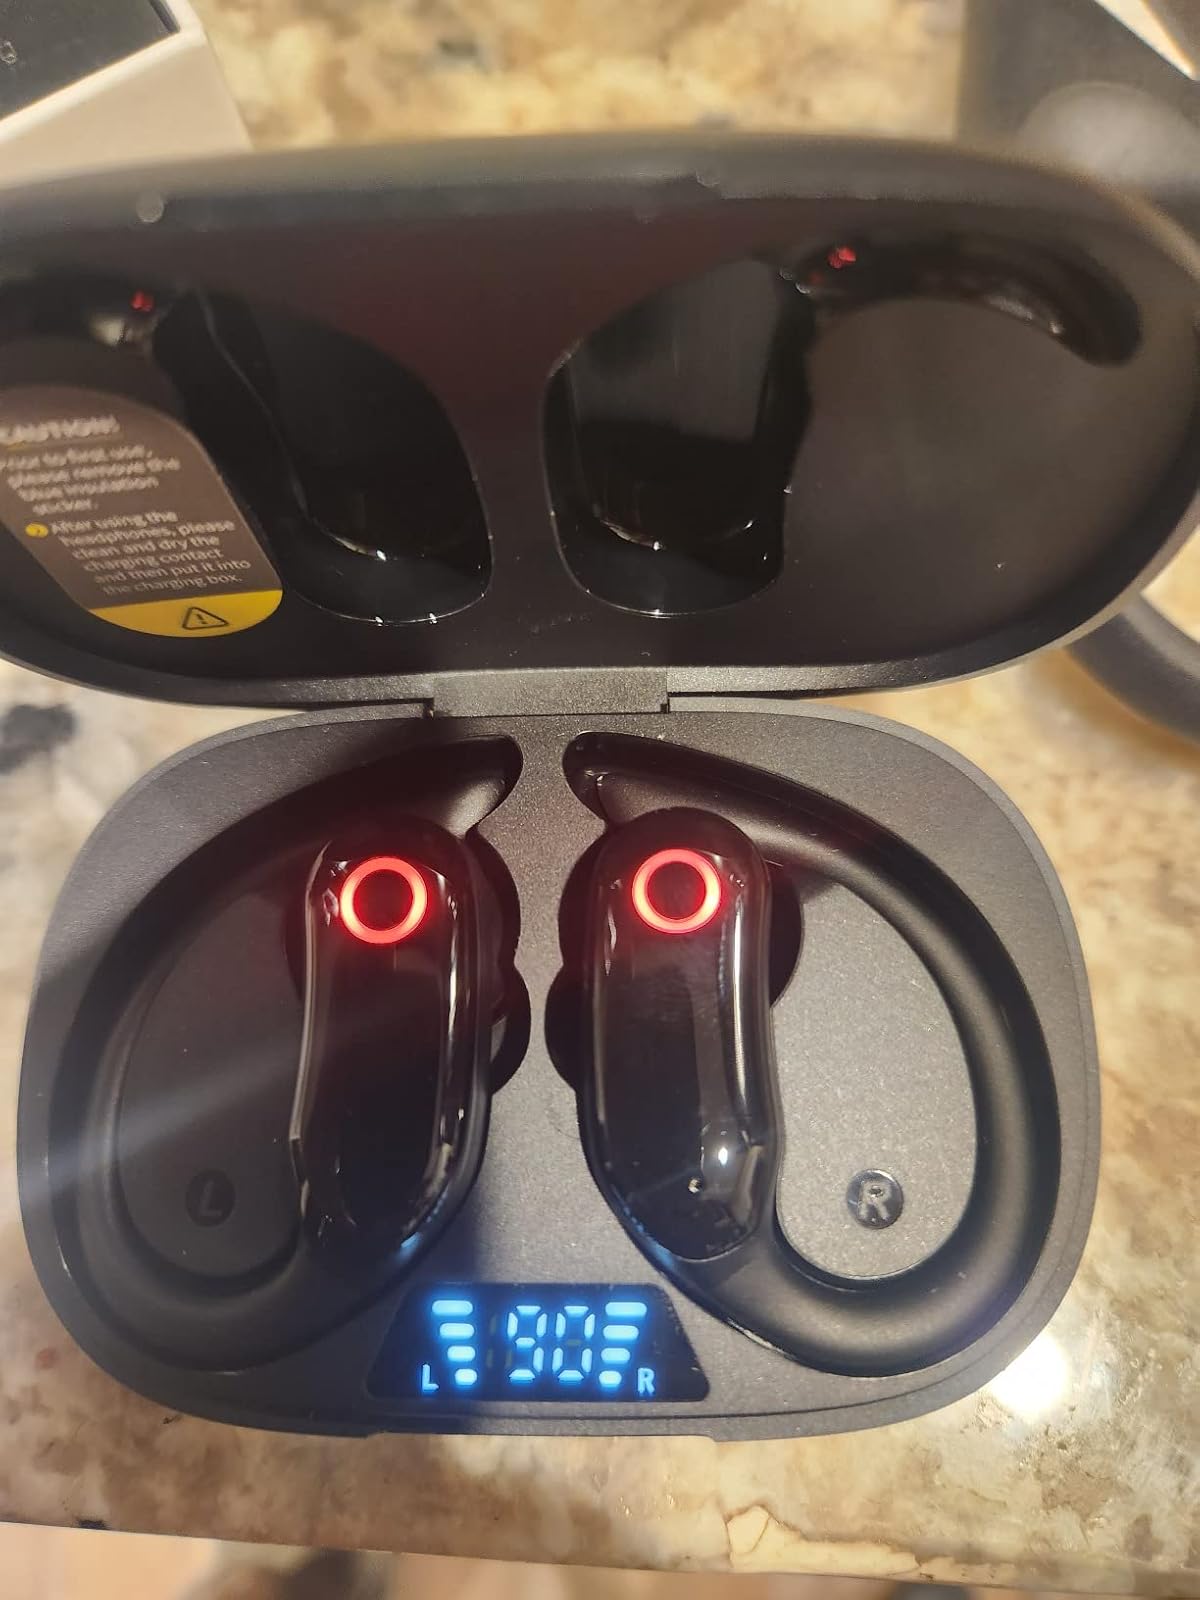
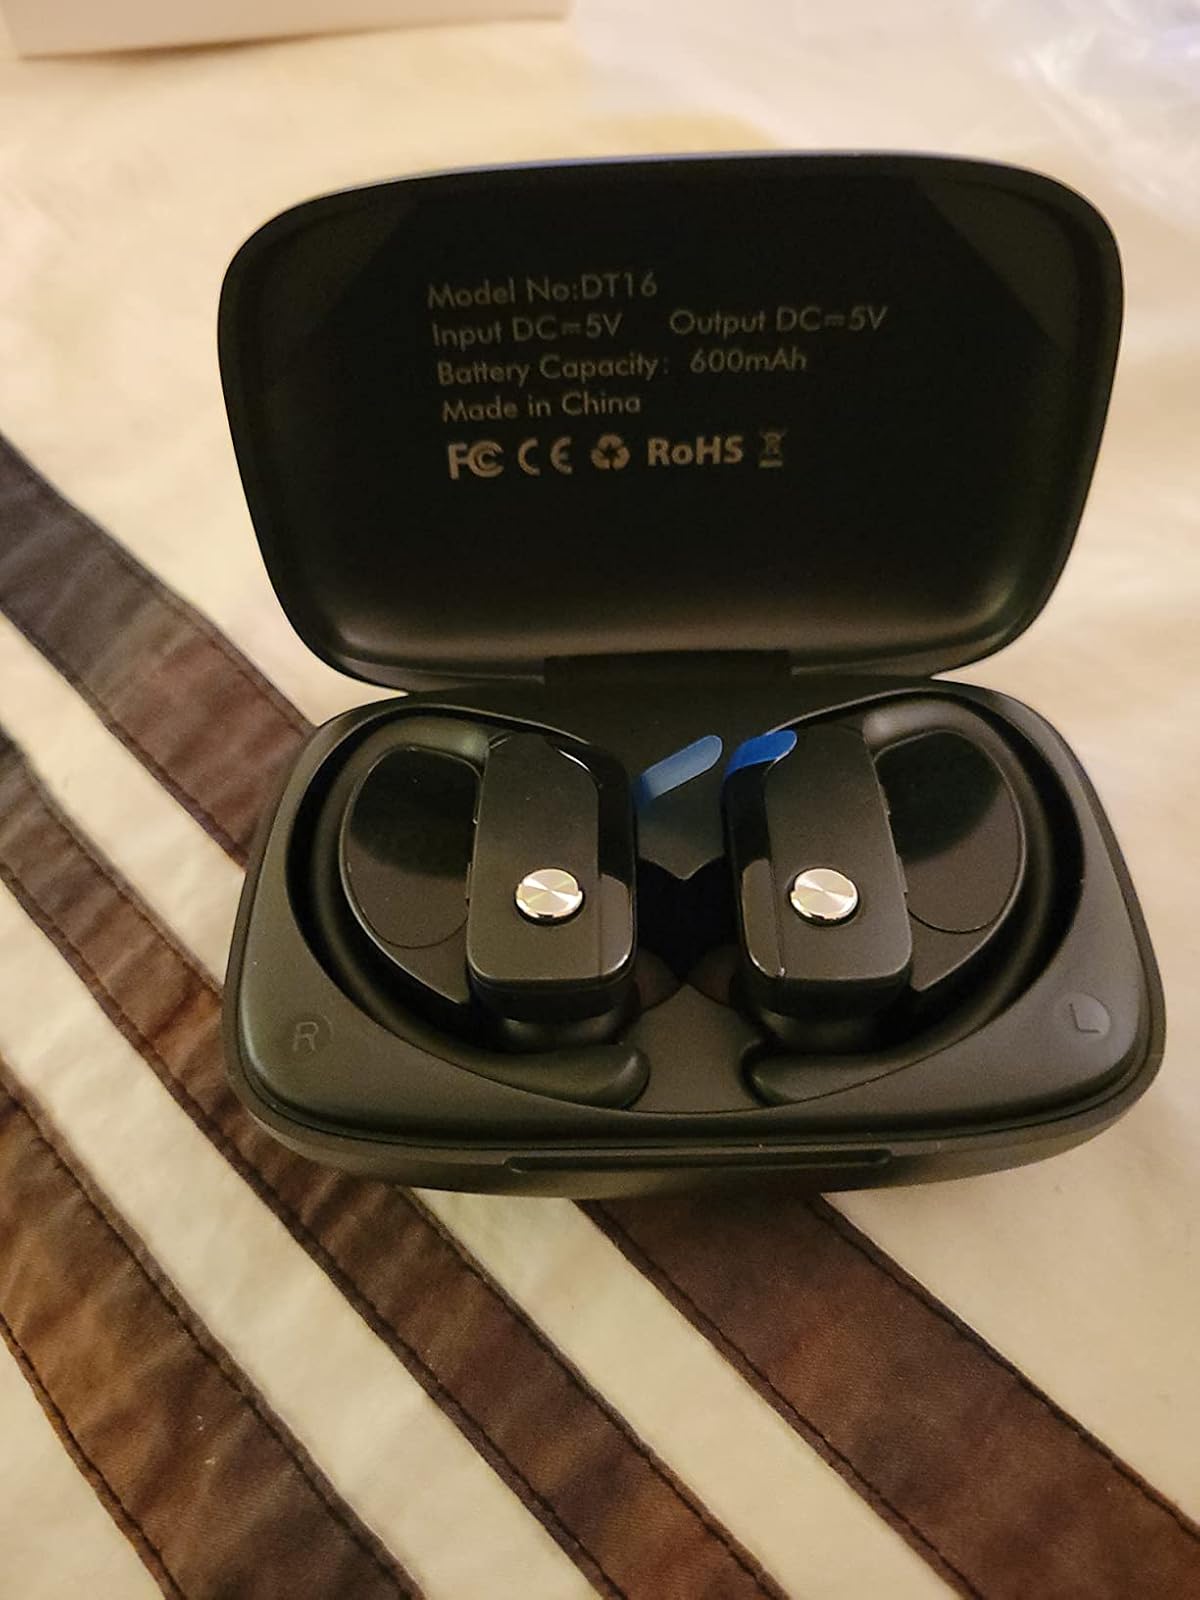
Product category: earbuds
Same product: no